Alfonso Sánchez Anaya

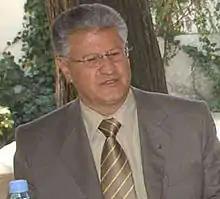

Alfonso Abraham Sánchez Anaya (born 23 January 1941) is a Mexican politician affiliated with the National Regeneration Movement (Morena) (formerly, with the Party of the Democratic Revolution (PRD) and the Institutional Revolutionary Party (PRI)). He served as Senator of the 60th and 61st sessions of Congress (2006–2012) representing Tlaxcala. He also served as a deputy between 1994 and 1997, representing Tlaxcala's second district, before becoming Governor of Tlaxcala in 1999, a post he held until 2004.